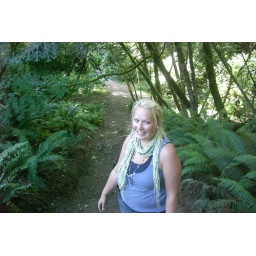
Anna in the forest on the walk home